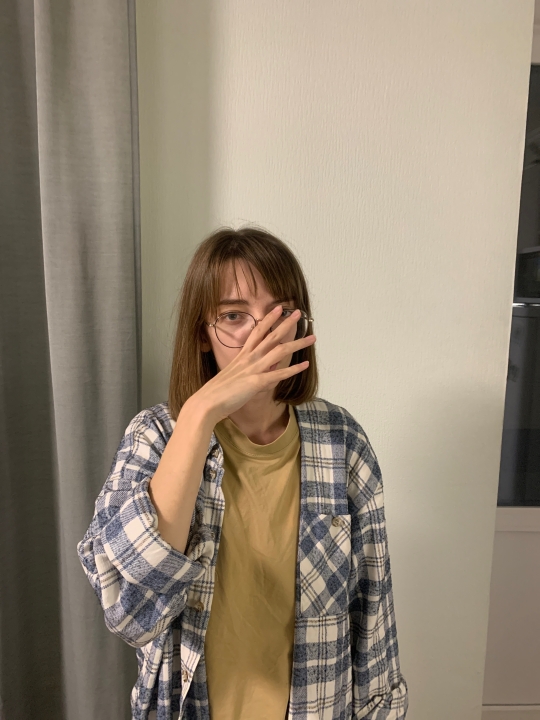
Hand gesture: no_gesture